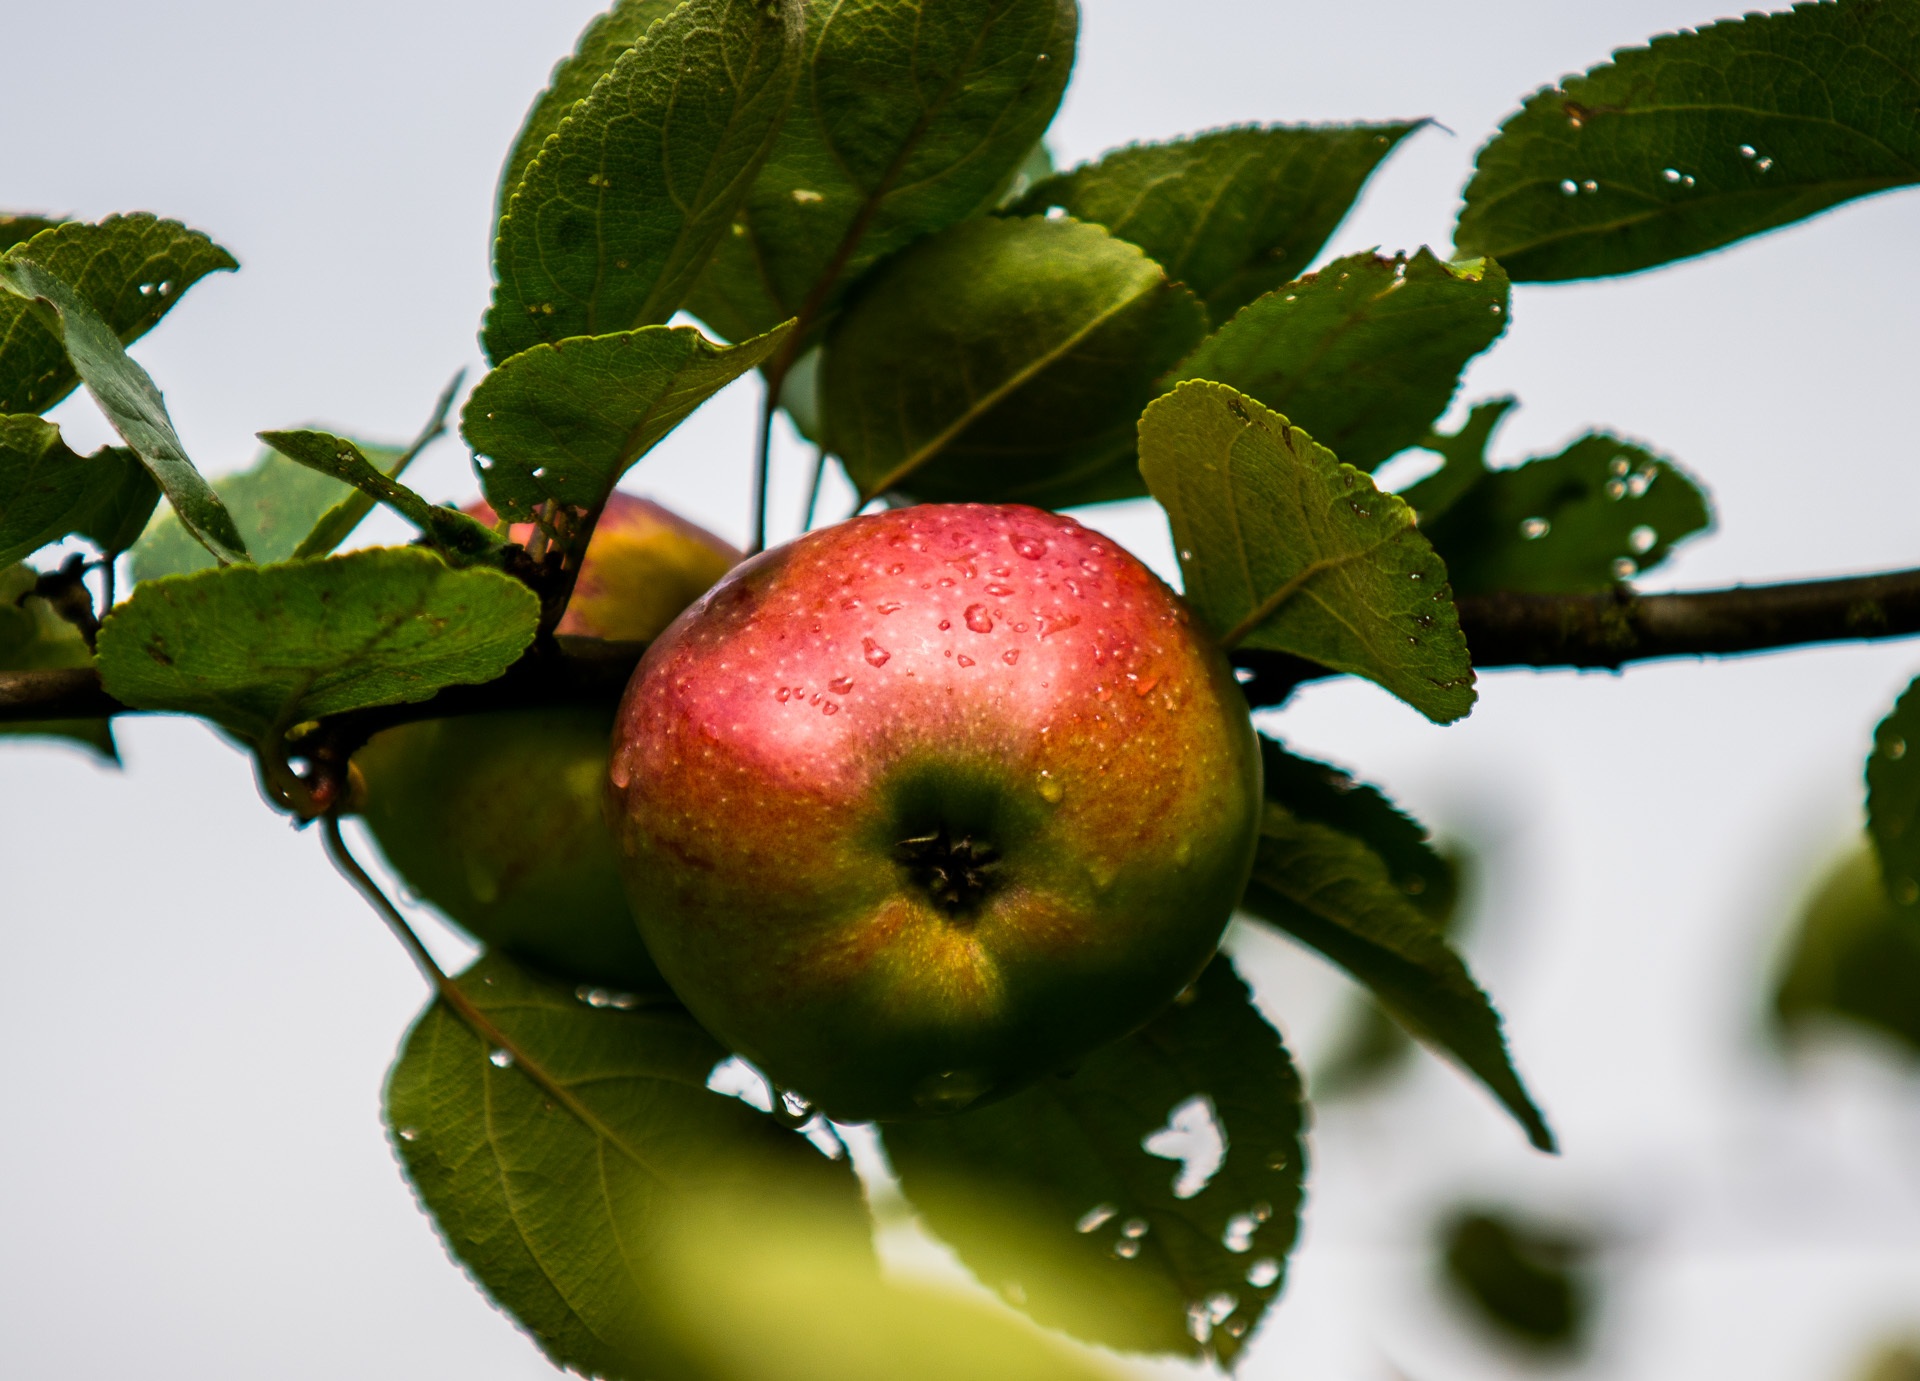
apple, branch, plant, fruit, flower, food, produce, close, flora, drip, macro photography, flowering plant, rose family, land plant